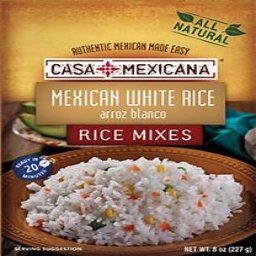
Label: rice